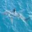
Label: shark